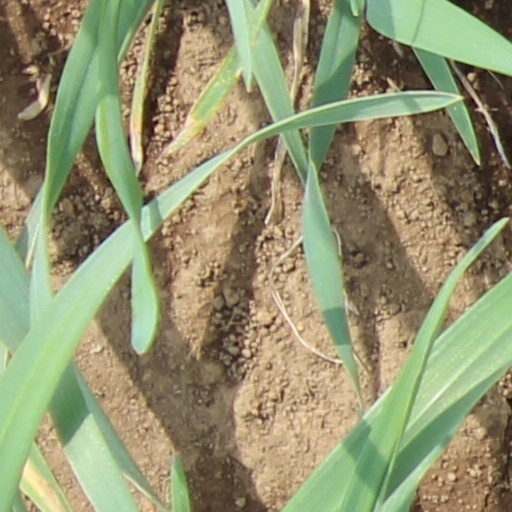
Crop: wheat